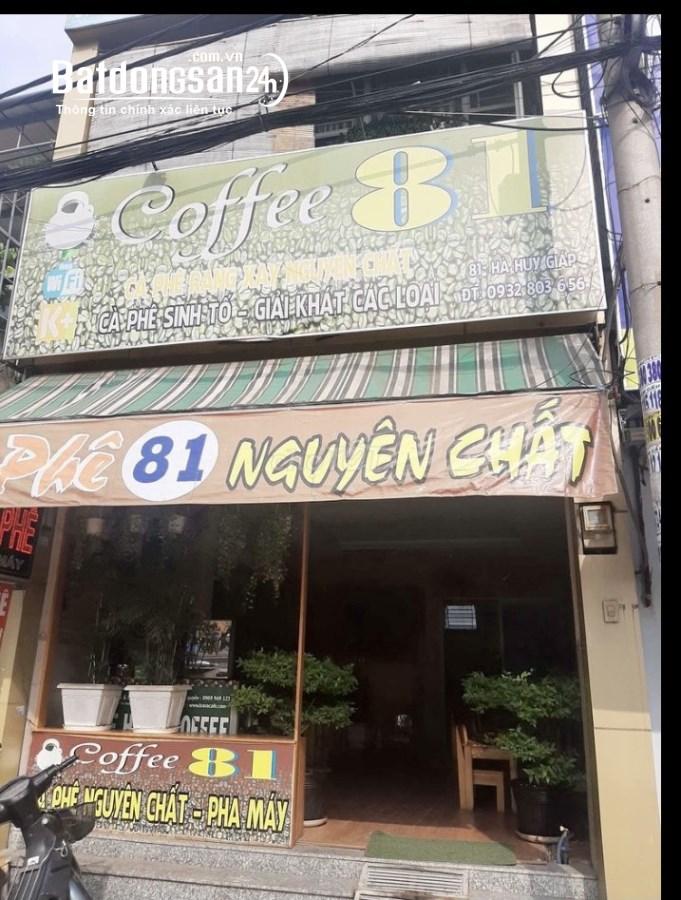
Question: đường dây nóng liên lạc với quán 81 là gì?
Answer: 0932803656